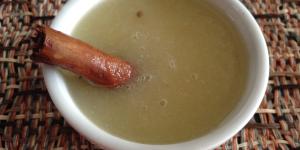
pure de manzanas para bebes